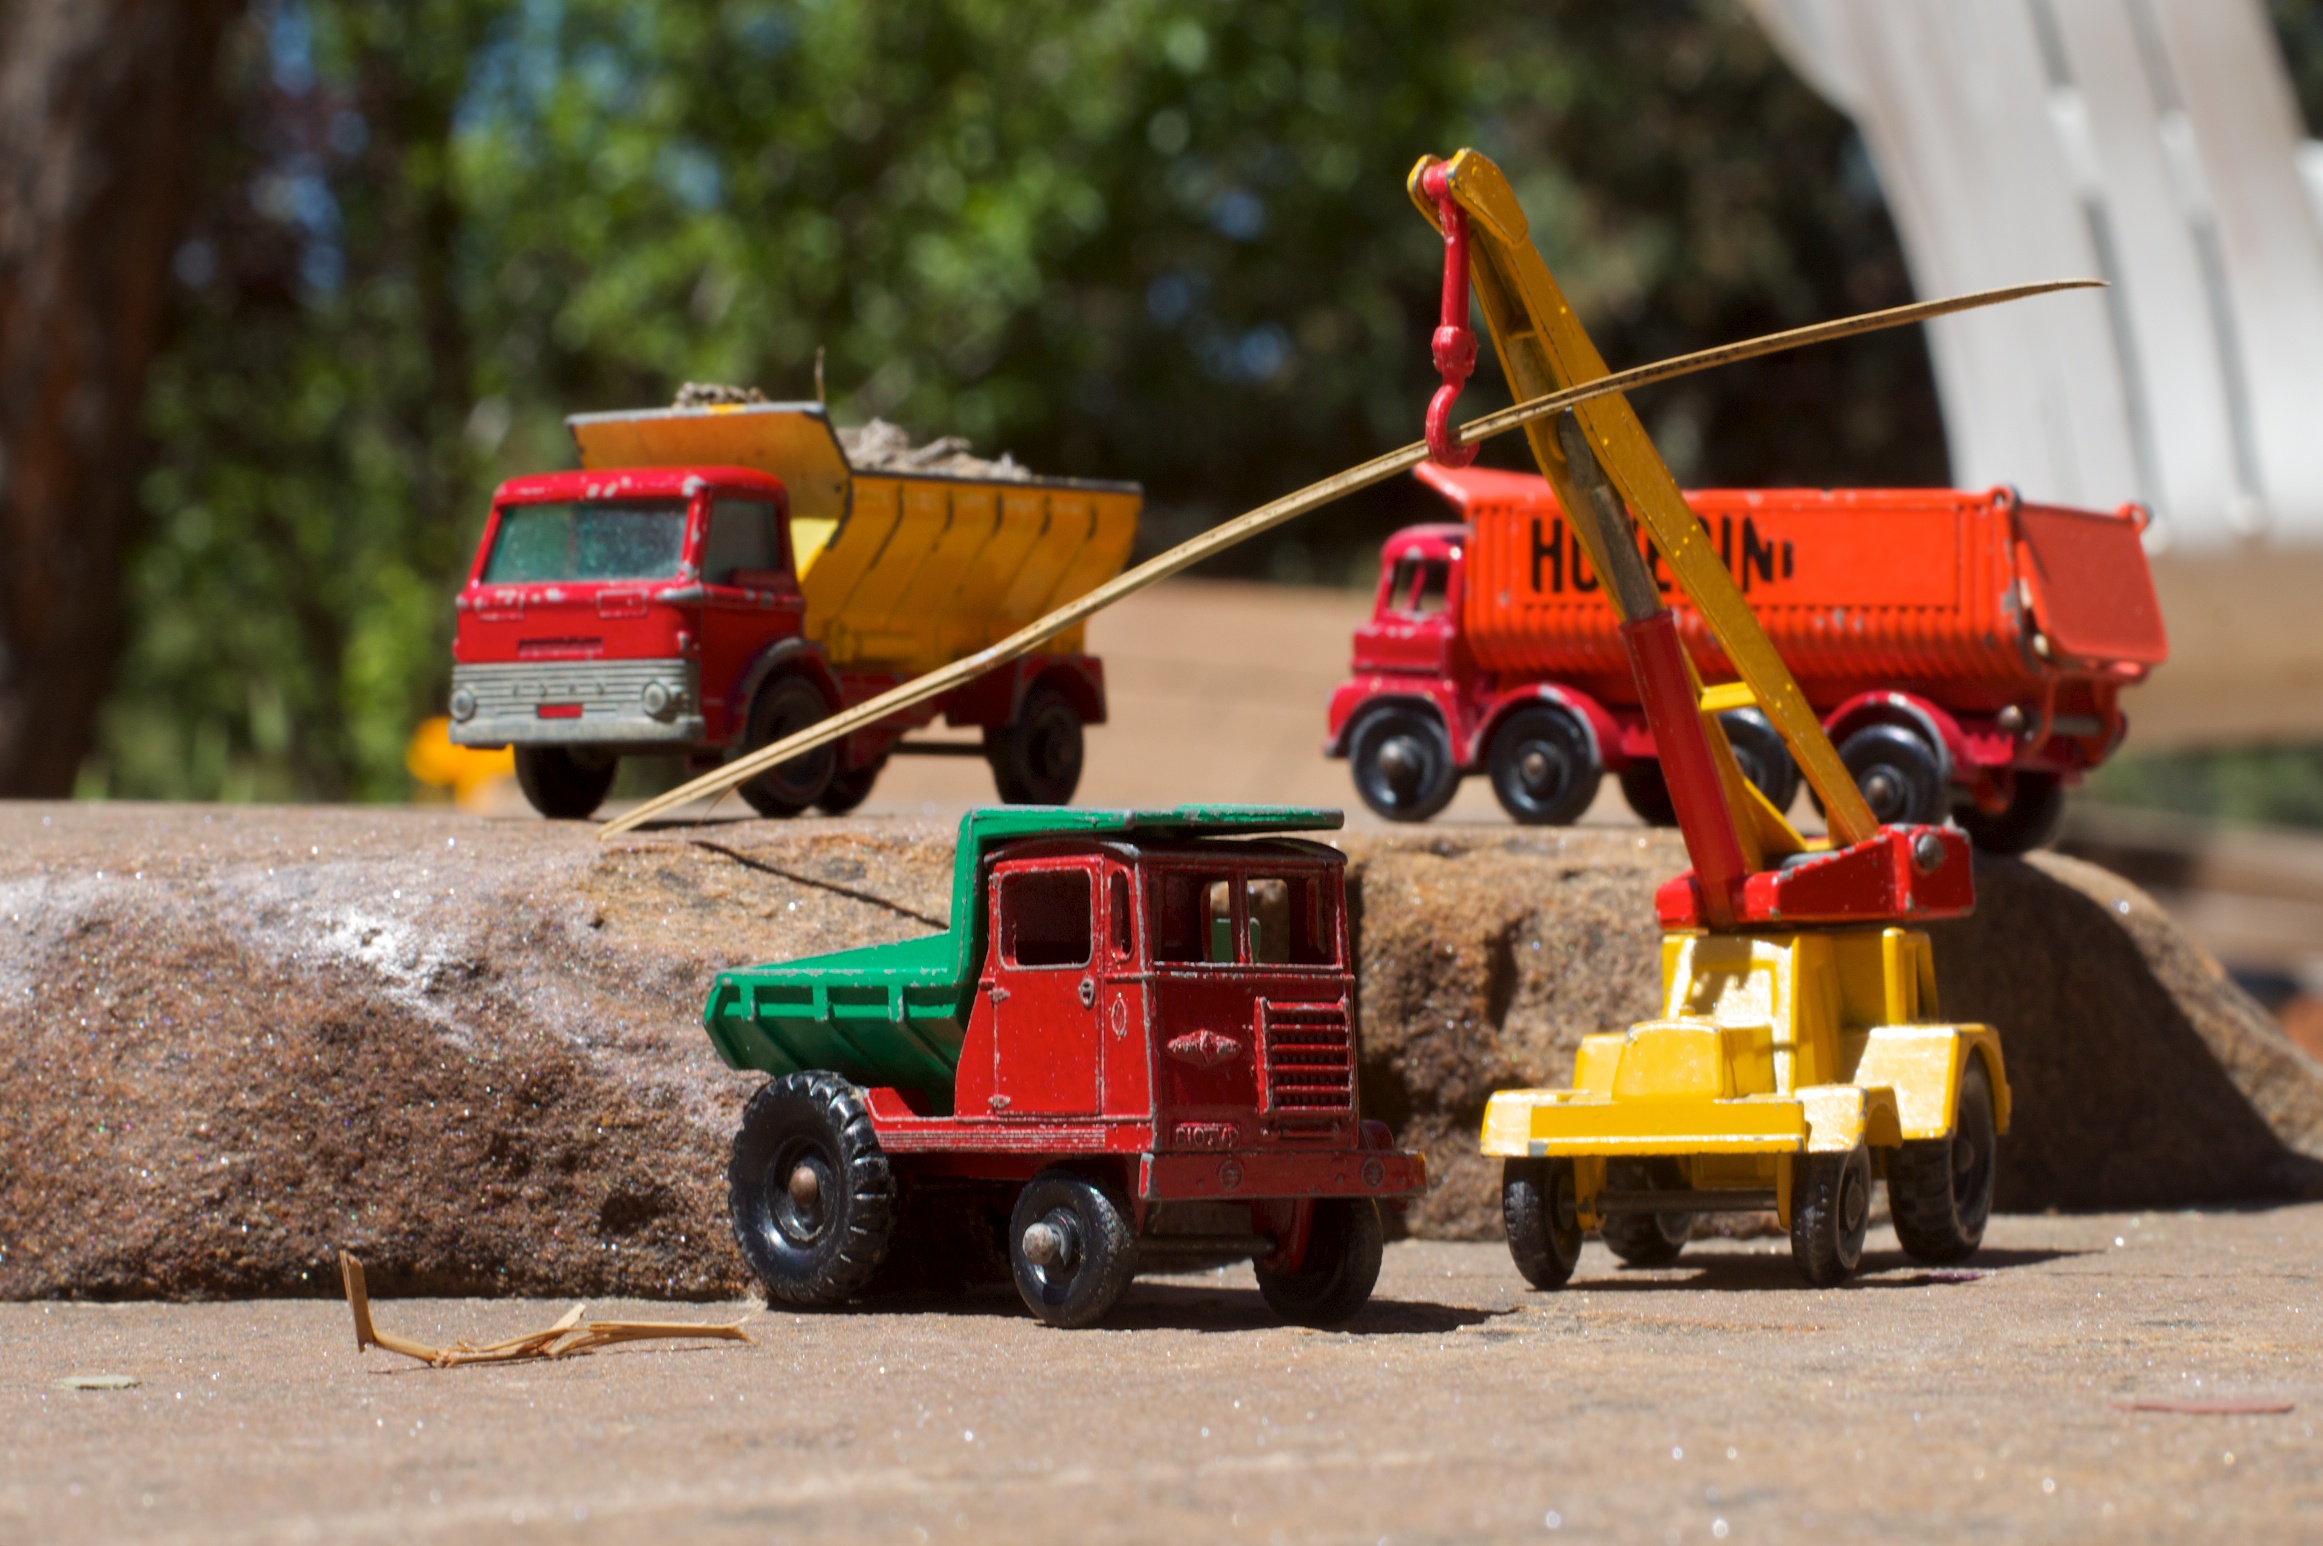
transport, vehicle, toy, toys, crane, matchbox, dailyshoot, construction equipment